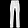
Label: Trouser